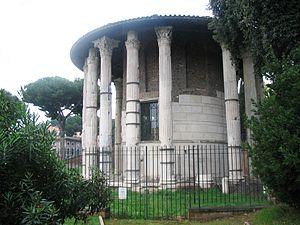
Temple d'Hercule Olivarius vu depuis le nord-est. On peut y voir l'emplacement de la colonne manquante. Italiano: Roma, Tempio di Ercole.
Le forum Boarium est l'un des plus anciens forums romains.